Dawson, Iowa

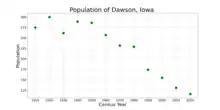
The population of Dawson, Iowa from US census data

As of the census of 2020, there were 116 people, 42 households, and 28 families residing in the city. The population density was 234.4 inhabitants per square mile (90.5/km). There were 54 housing units at an average density of 109.1 per square mile (42.1/km). The racial makeup of the city was 88.8% White, 0.0% Black or African American, 1.7% Native American, 0.9% Asian, 0.0% Pacific Islander, 2.6% from other races and 6.0% from two or more races. Hispanic or Latino persons of any race comprised 6.0% of the population.